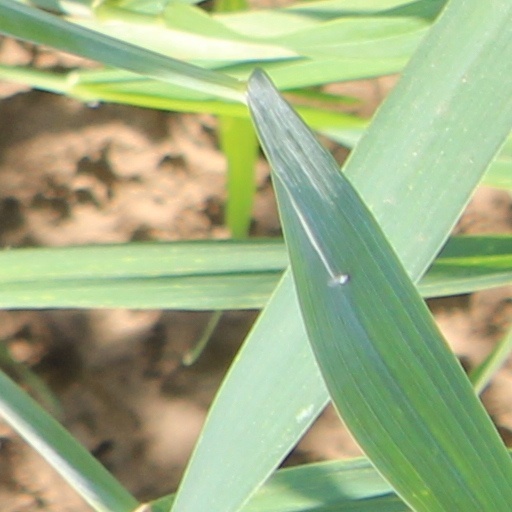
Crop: wheat